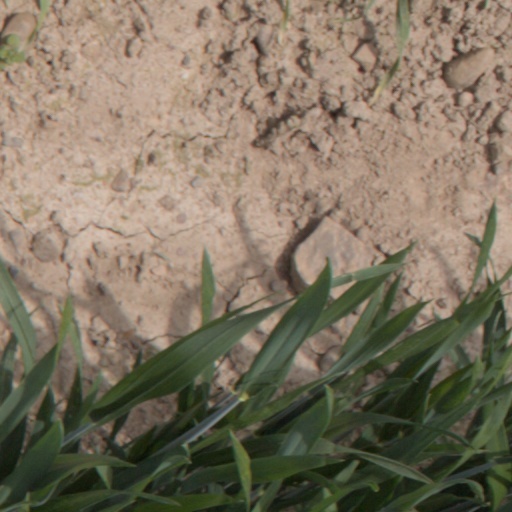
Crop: wheat